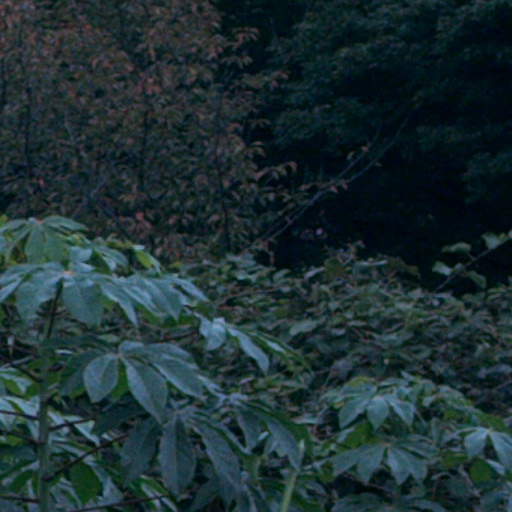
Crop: cassava